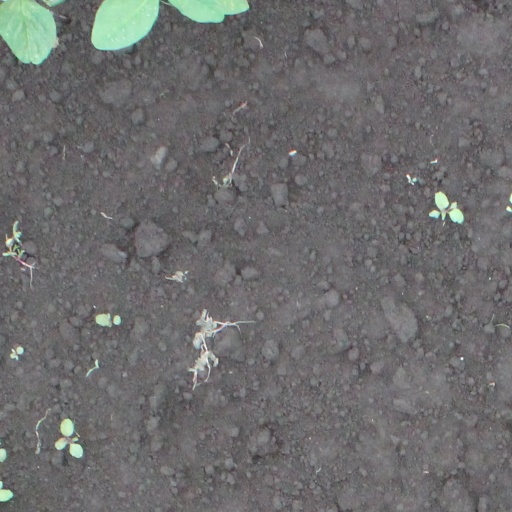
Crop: soybean